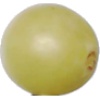
Label: Grape White 2